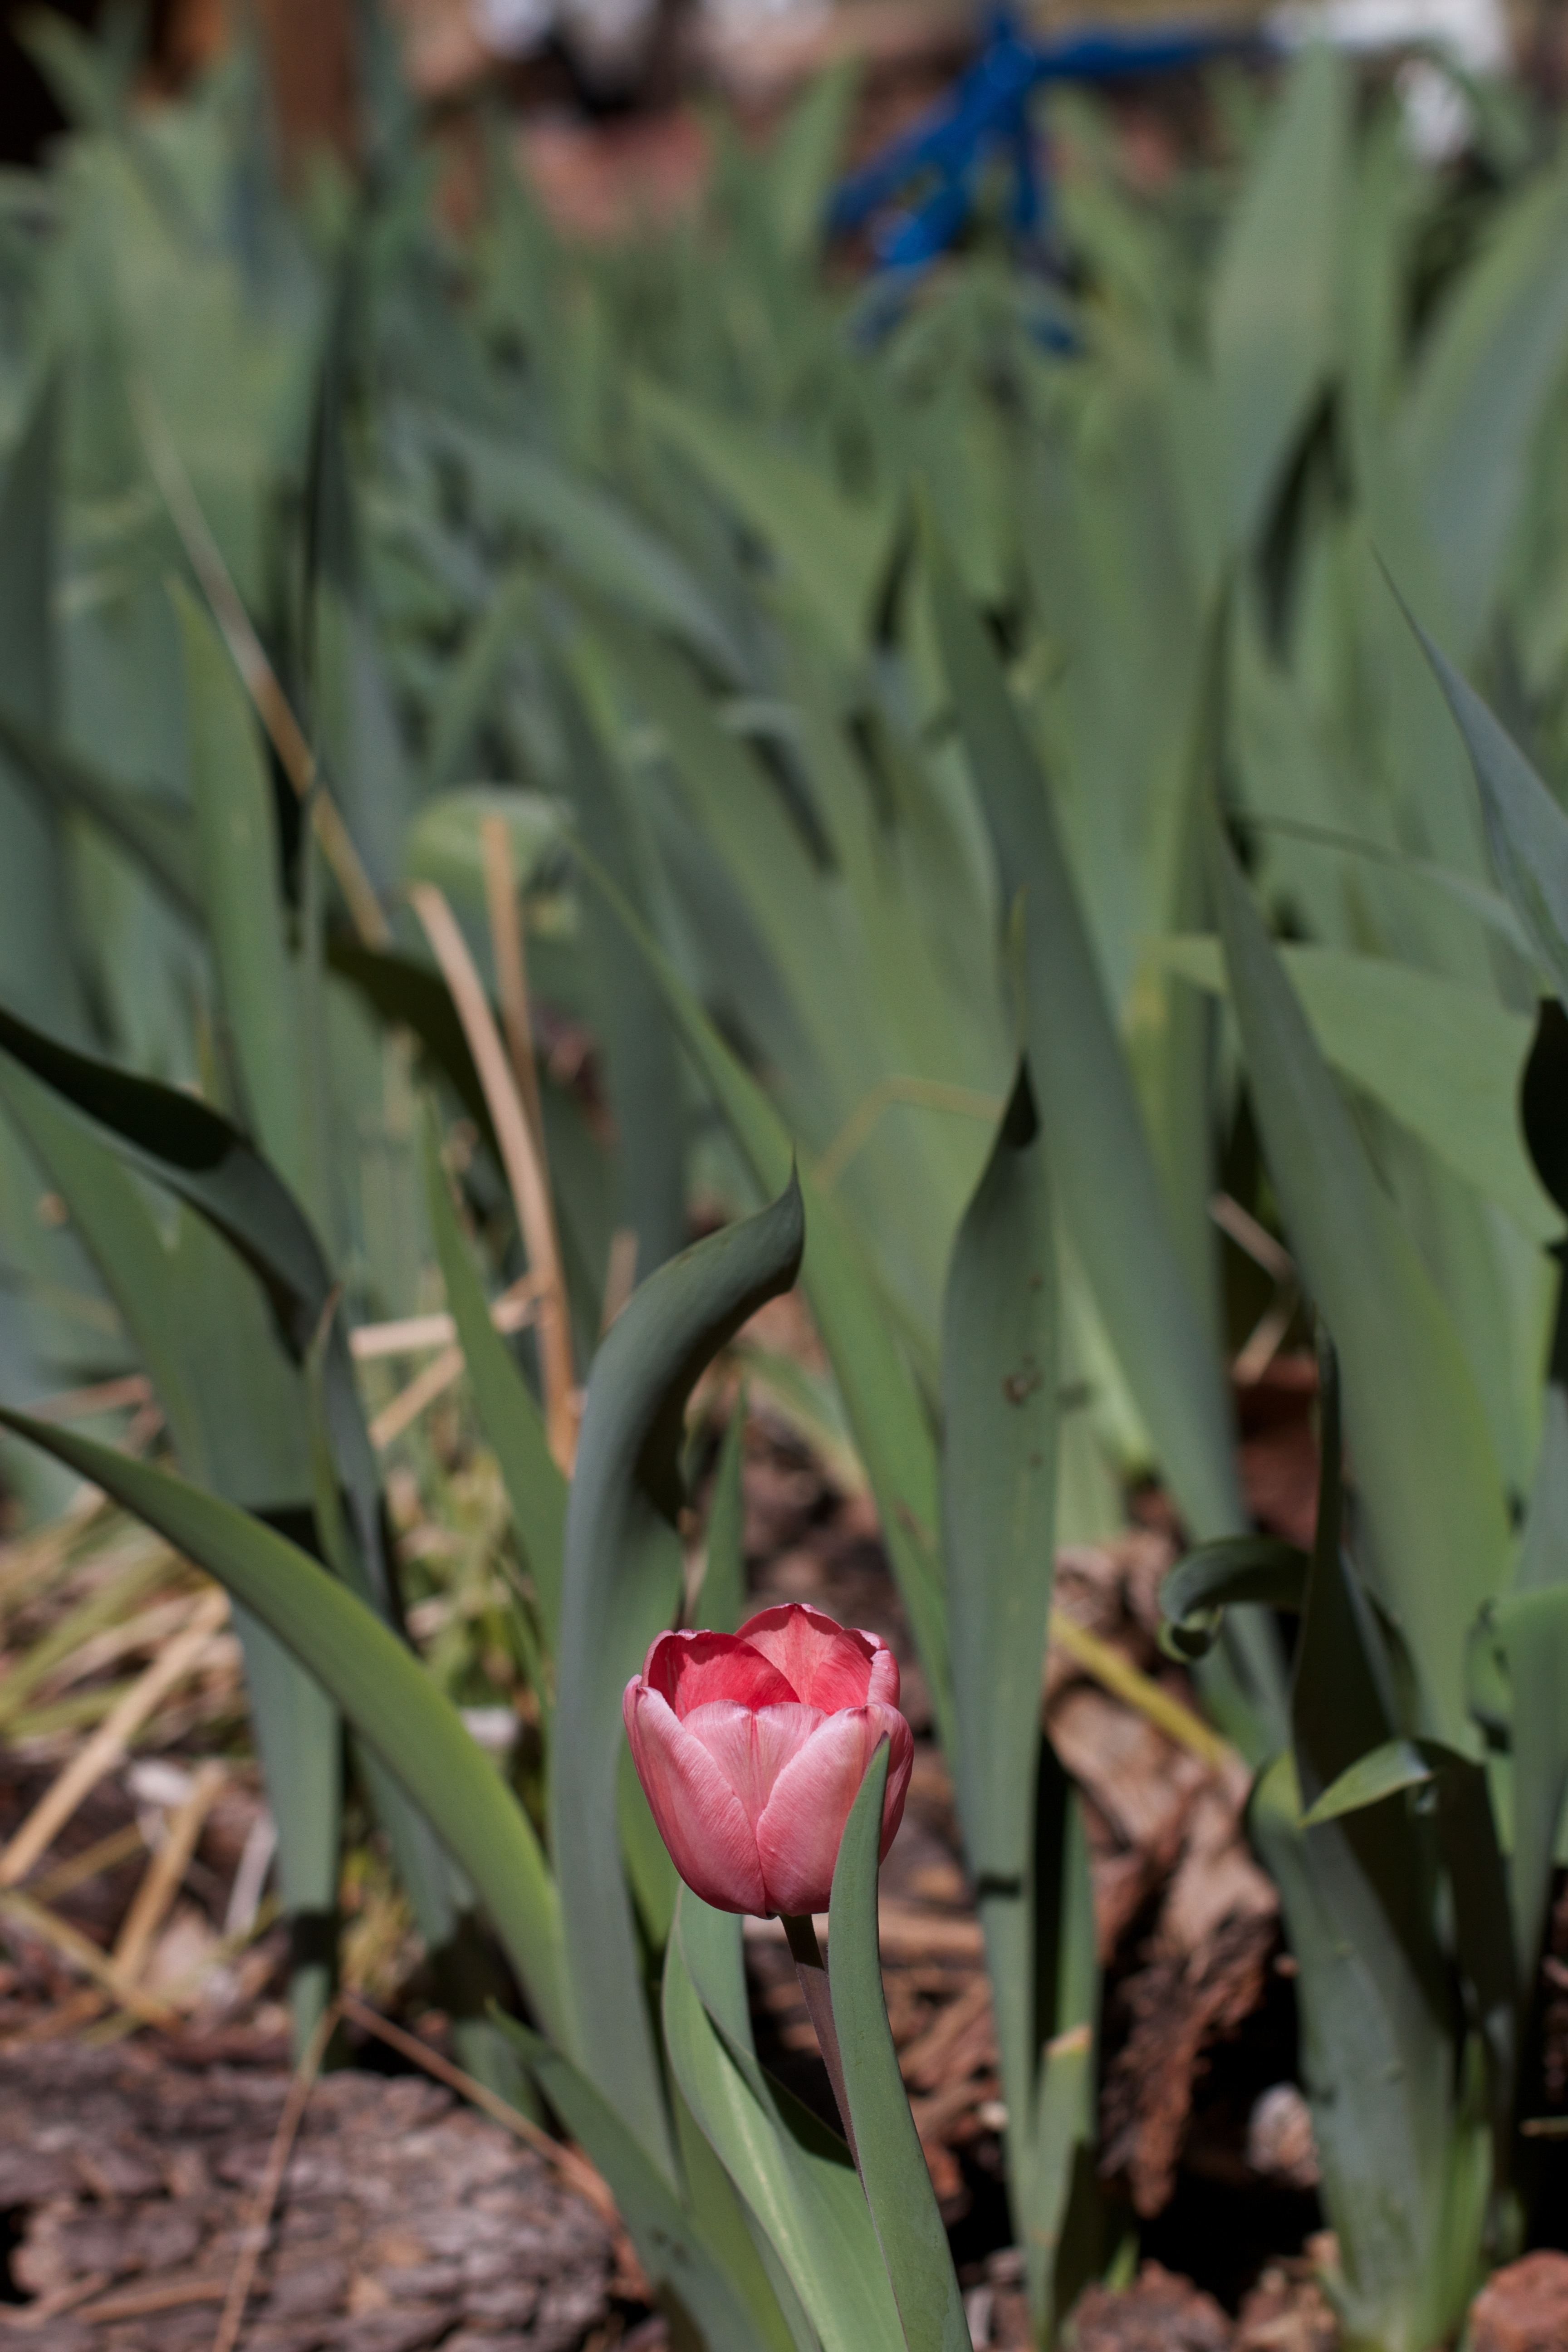
plant, leaf, flower, tulip, botany, garden, flora, flowering plant, plant stem, land plant